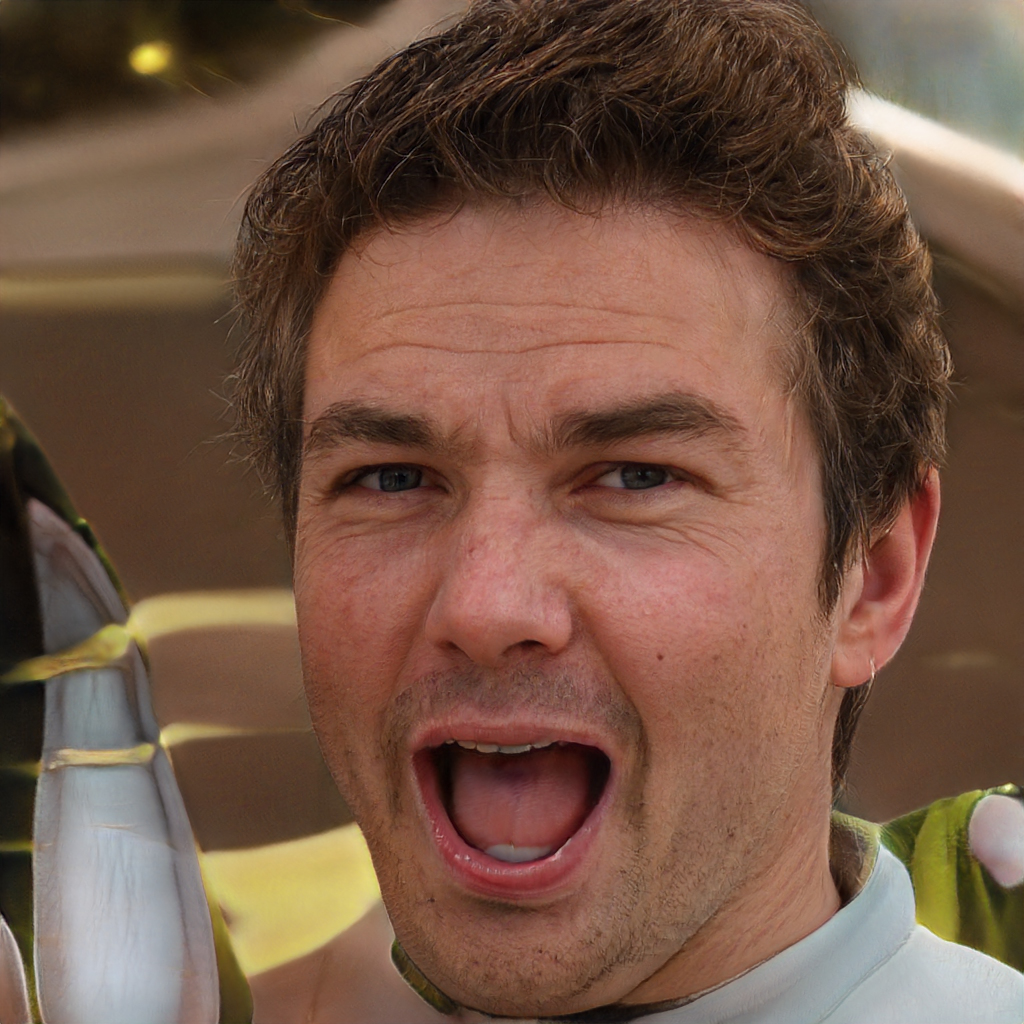
Gender: Male